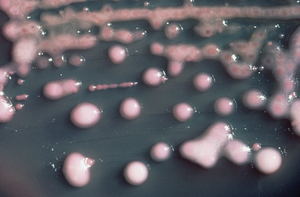
Le genre Klebsiella, de la famille des entérobactéries, comporte cinq espèces dont l'espèce-type est Klebsiella pneumoniae qui est la plus fréquente des bactéries à Gram négatif impliquée dans les cas de pneumonies nosocomiales.